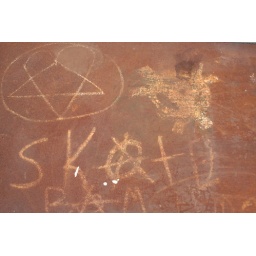
My friend Ryan drew stuff all over this rusty table with chalk.